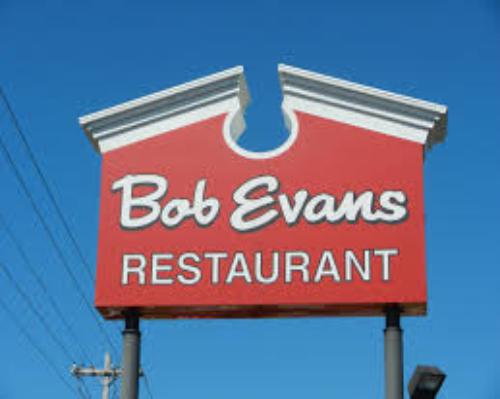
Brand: Bob Evans Restaurants
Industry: Clothes